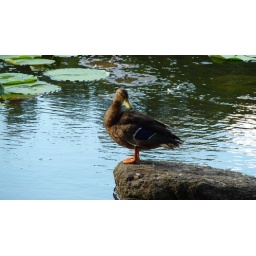
We caught this duck preening herself on a rock in Teatown Lake in the Teatown Lake Reservation